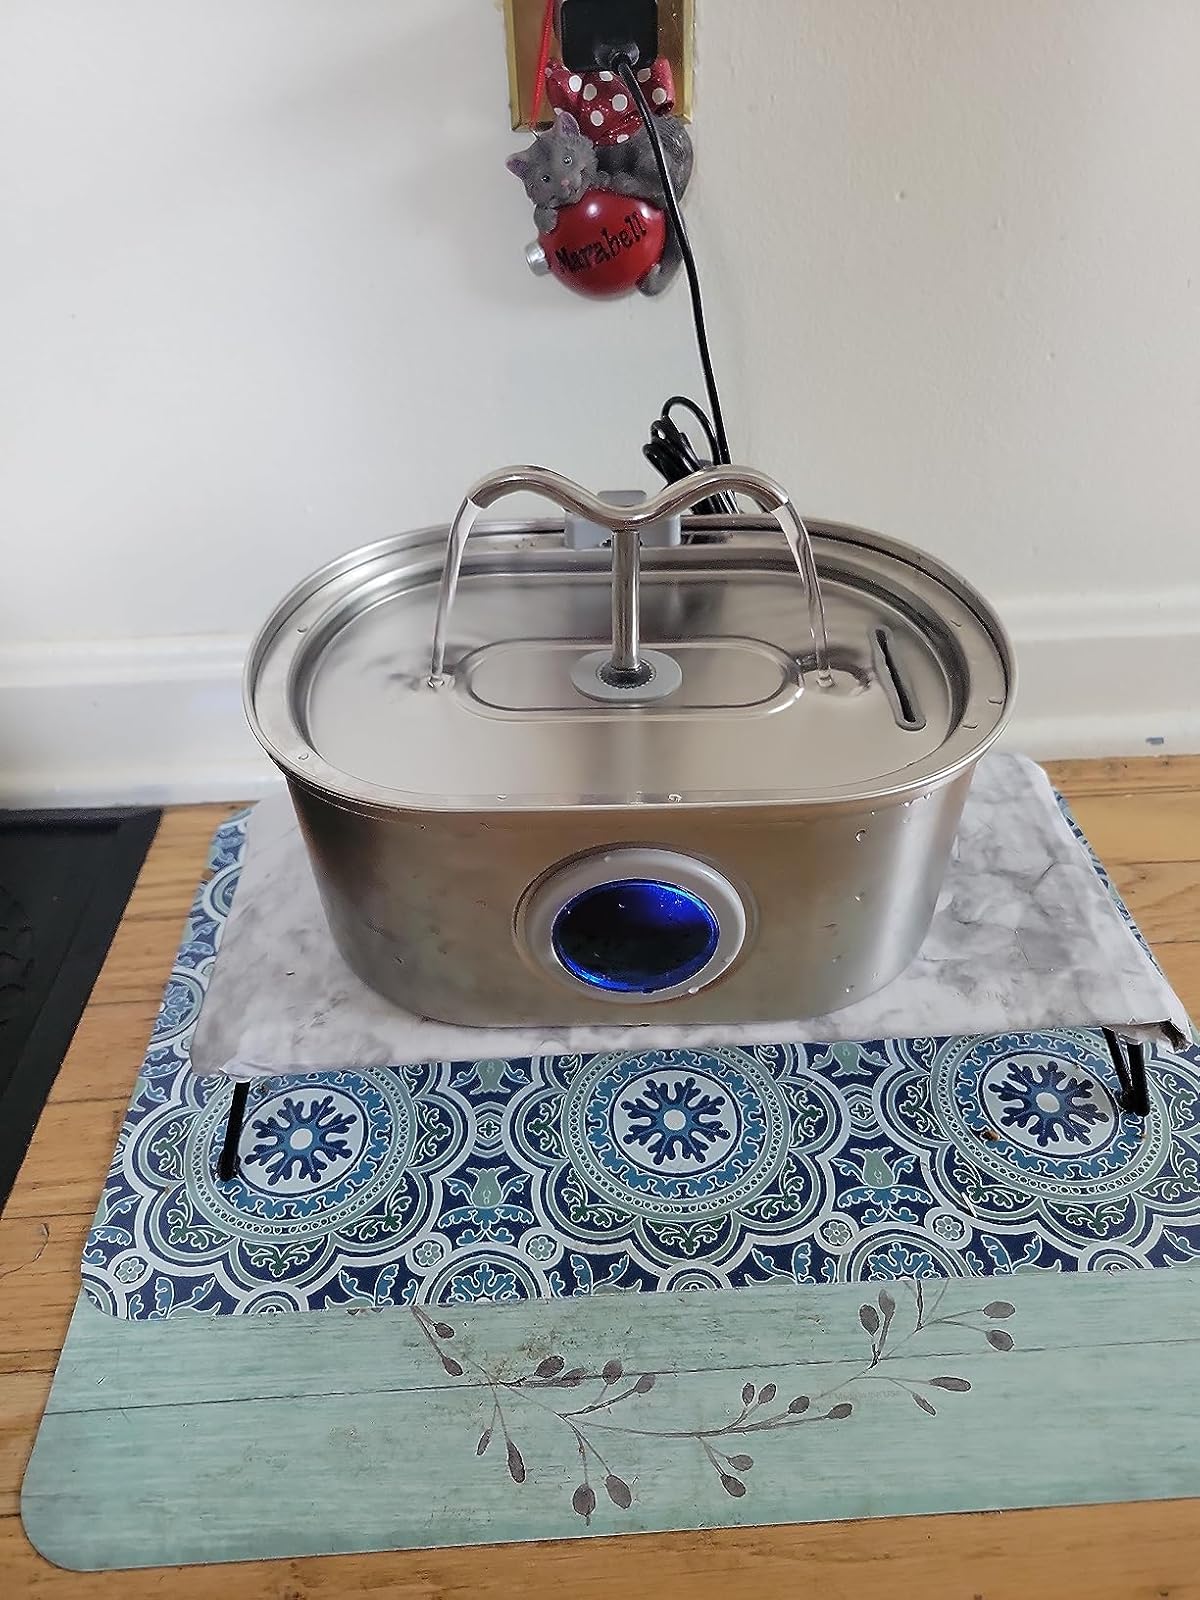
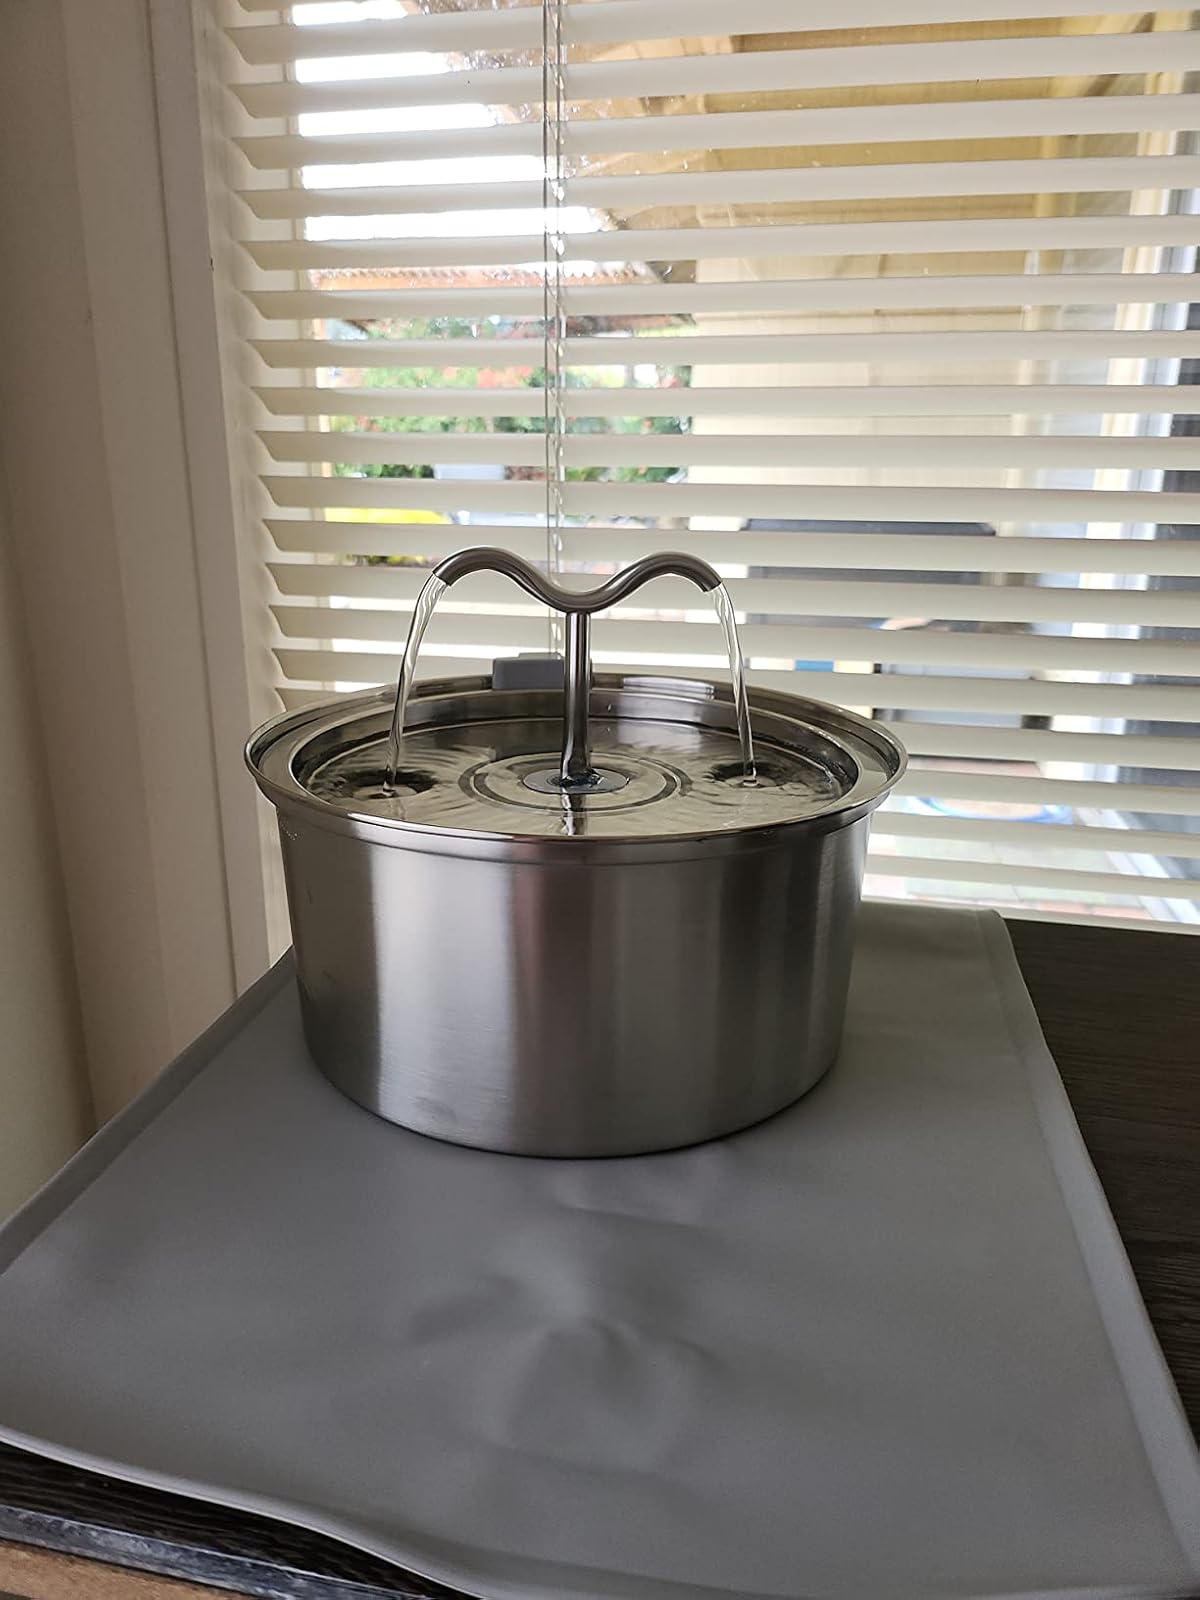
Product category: items_bowl
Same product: no